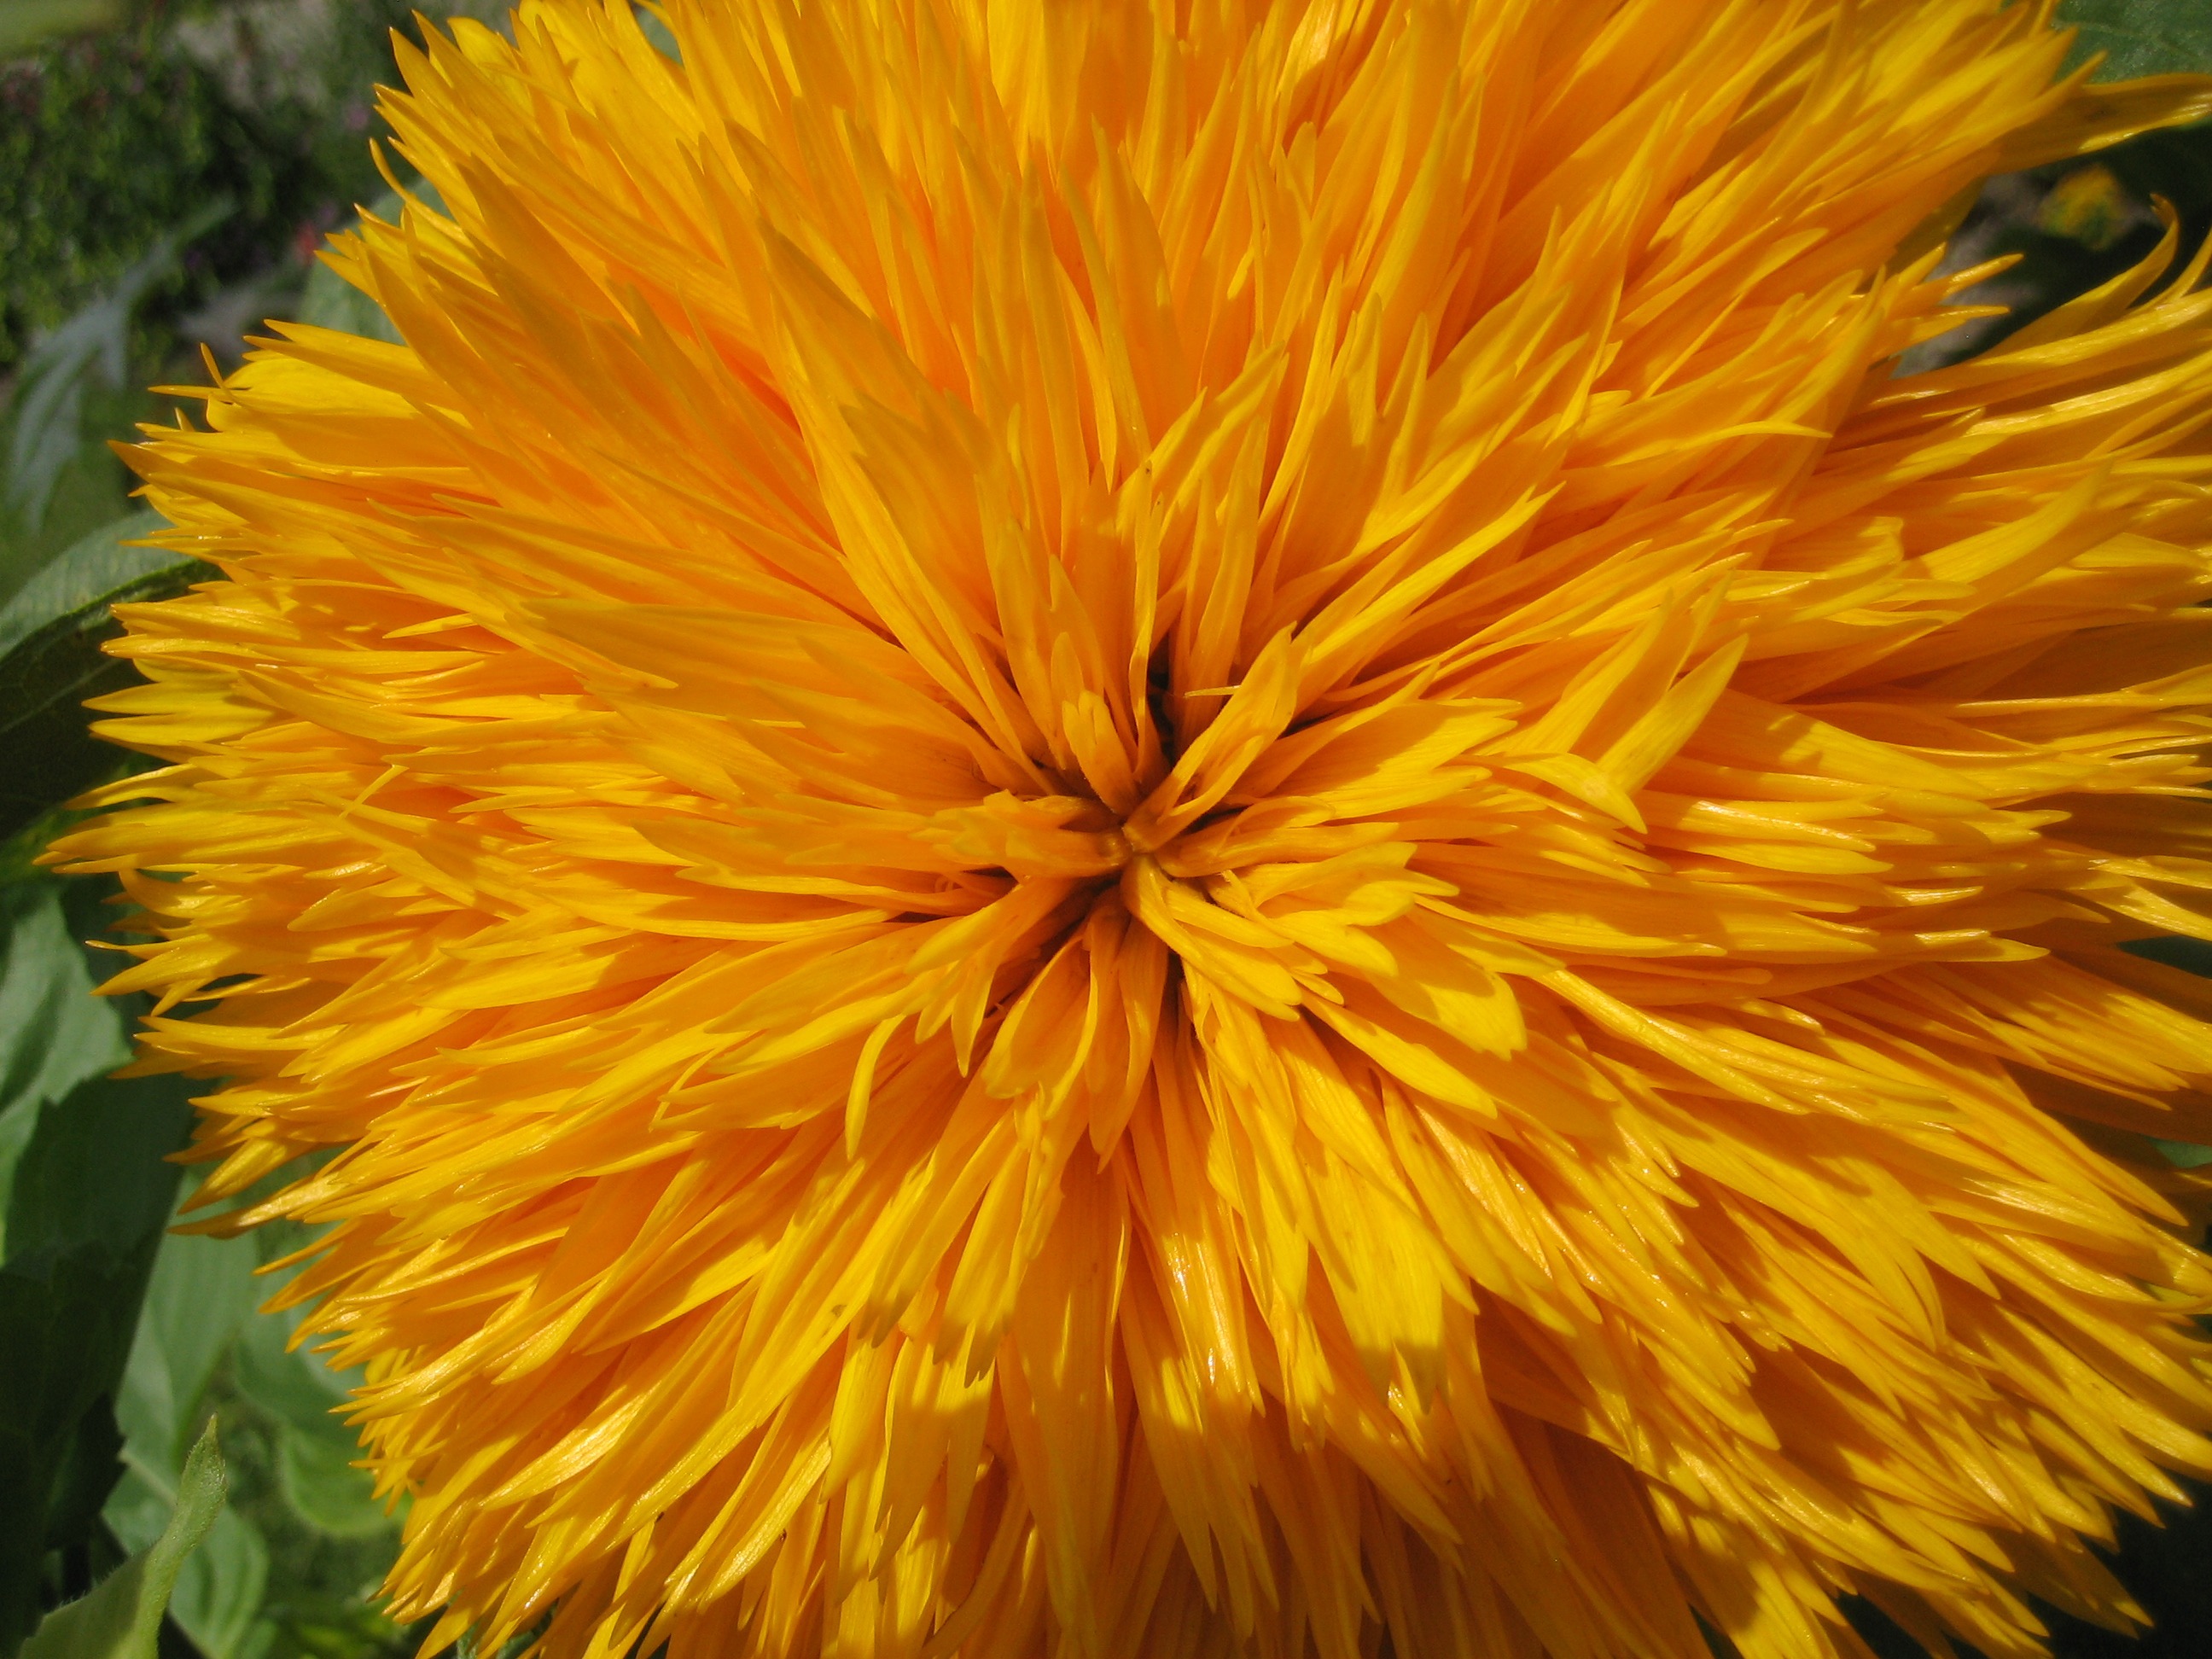
nature, blossom, plant, flower, petal, yellow, flora, sunflower, flowers, macro photography, flowering plant, daisy family, calendula, annual plant, land plant